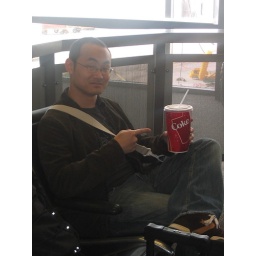
For real, it was enormous. Like a two litre bottle in cup form. And this was at 10 A.M.